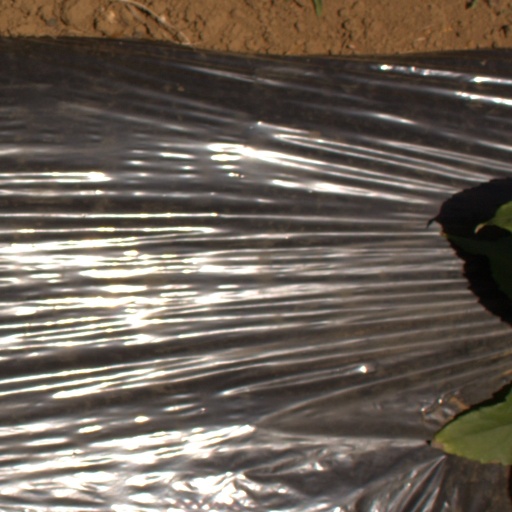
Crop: Jerusalem artichoke